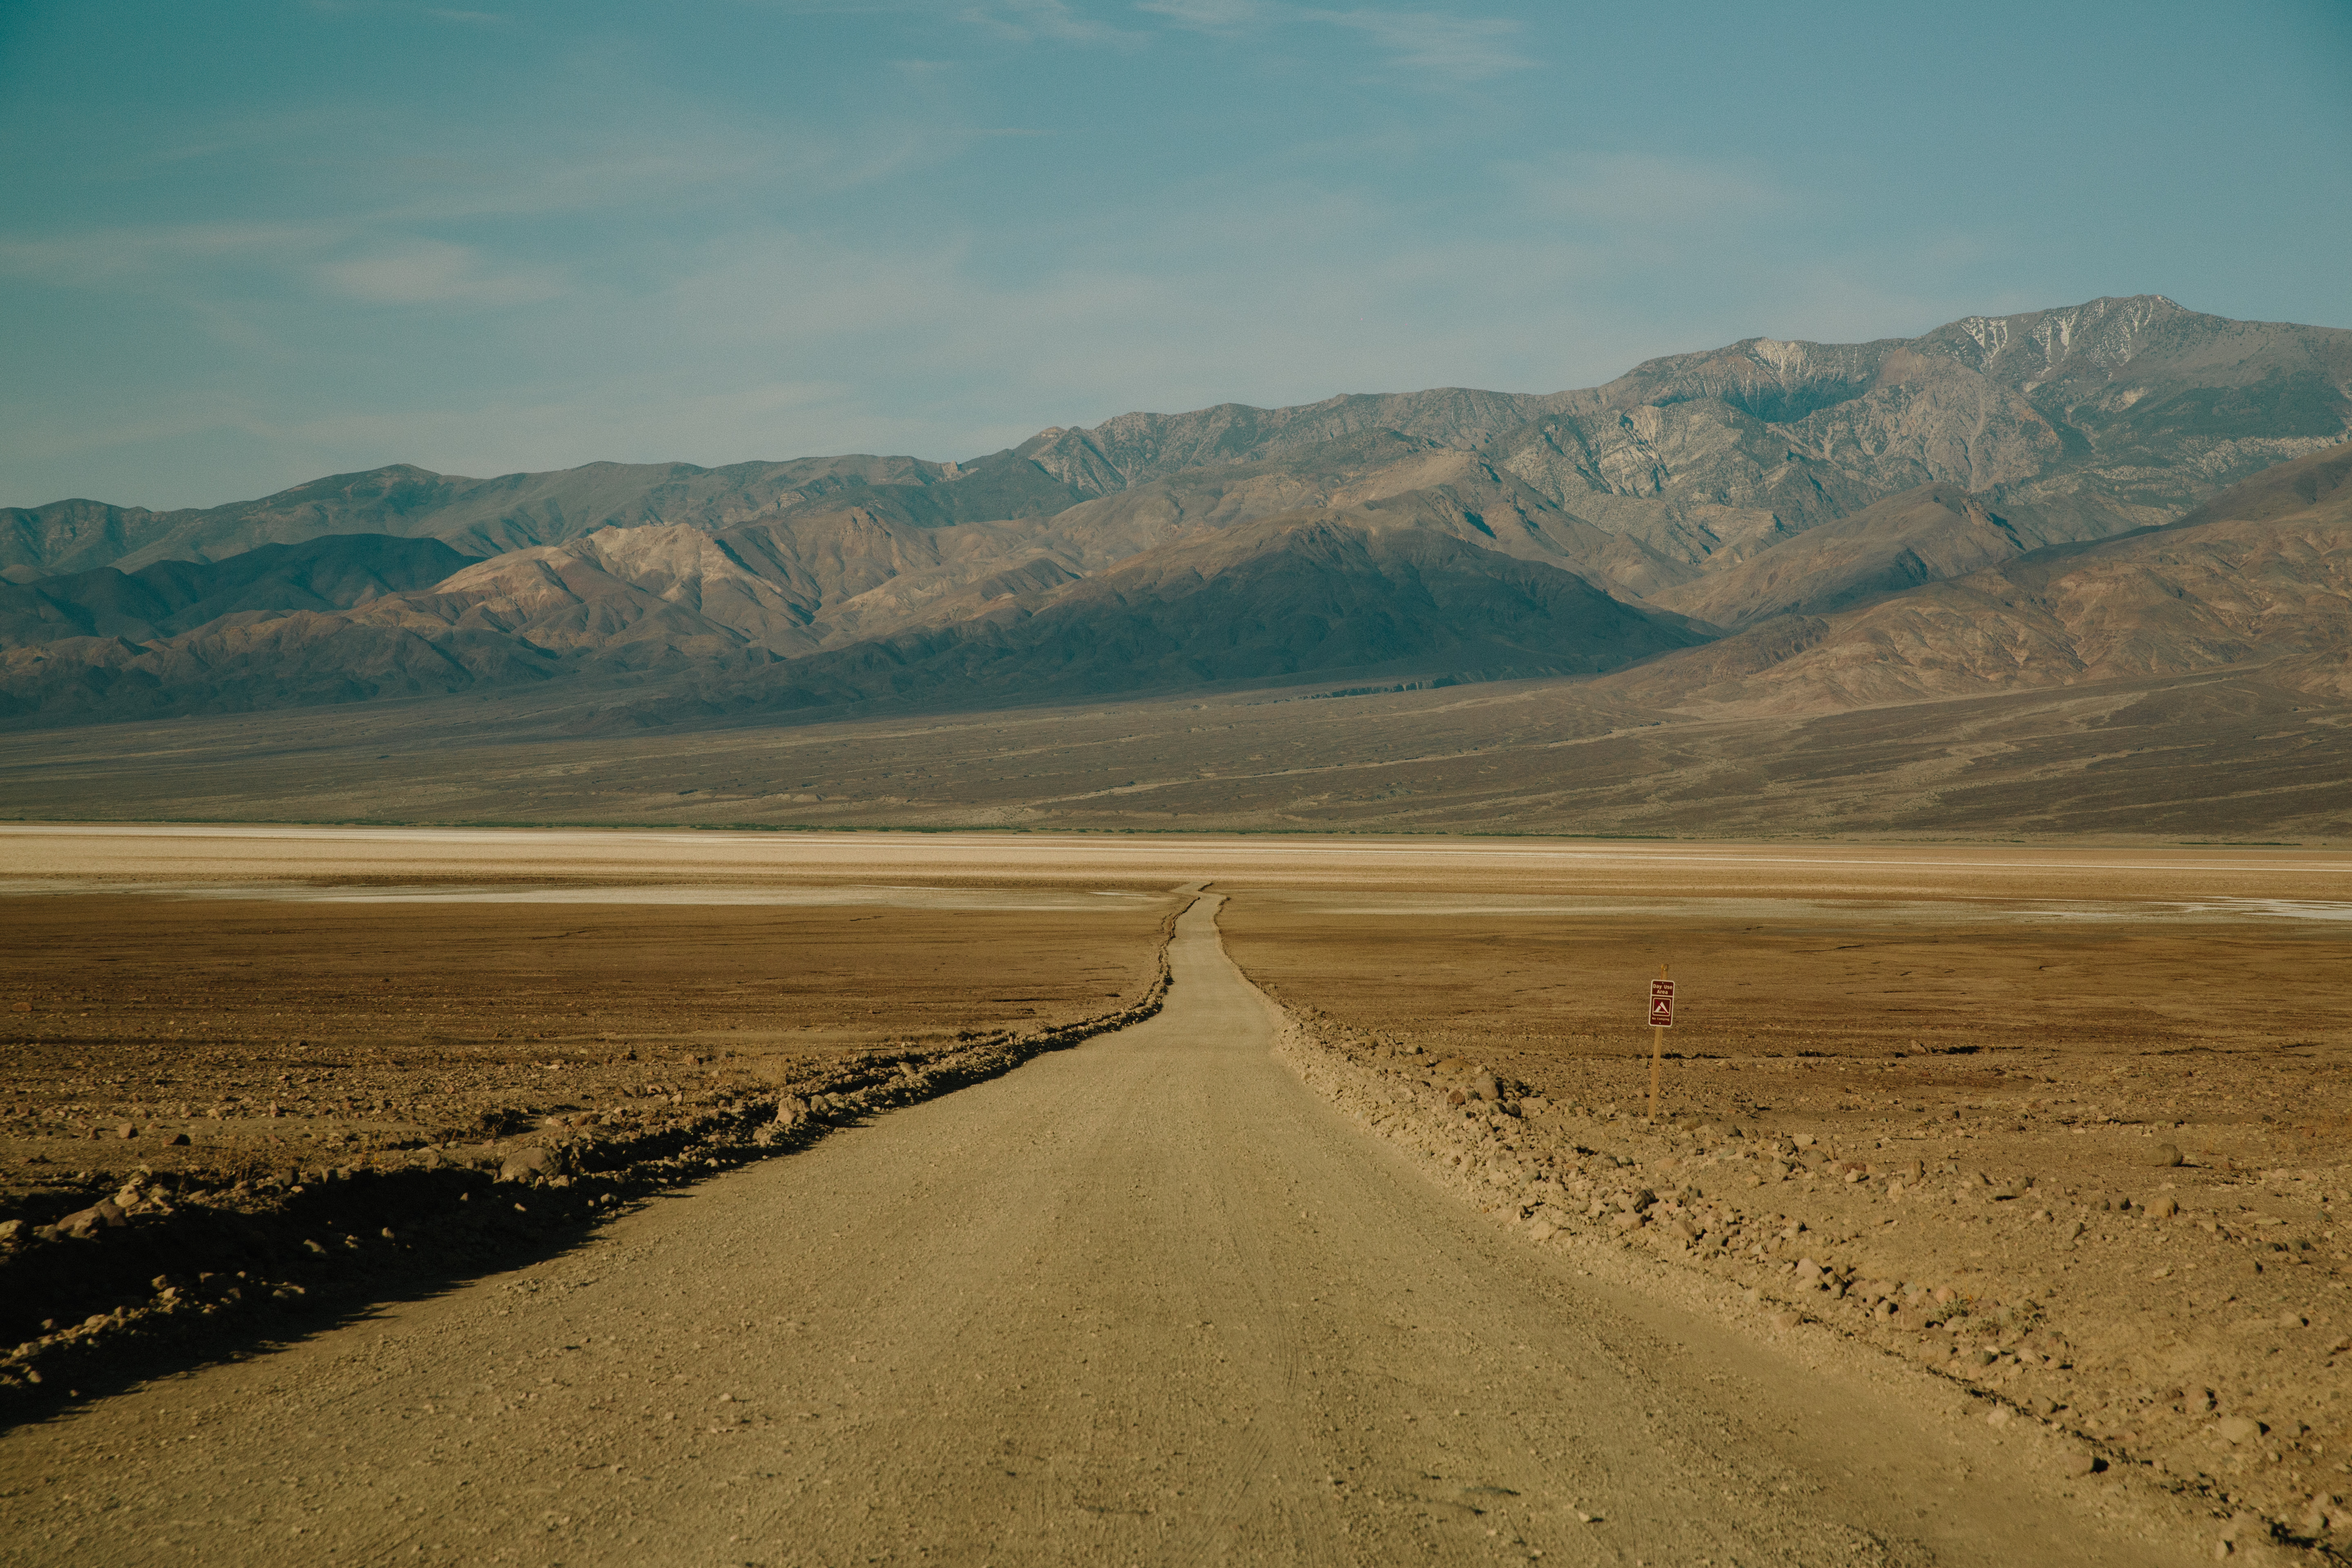
landscape, sea, nature, horizon, mountain, cloud, road, field, prairie, morning, hill, desert, valley, mountain range, dirt road, dry, plain, mountains, plateau, steppe, rural area, landform, natural environment, geographical feature, atmospheric phenomenon, mountainous landforms